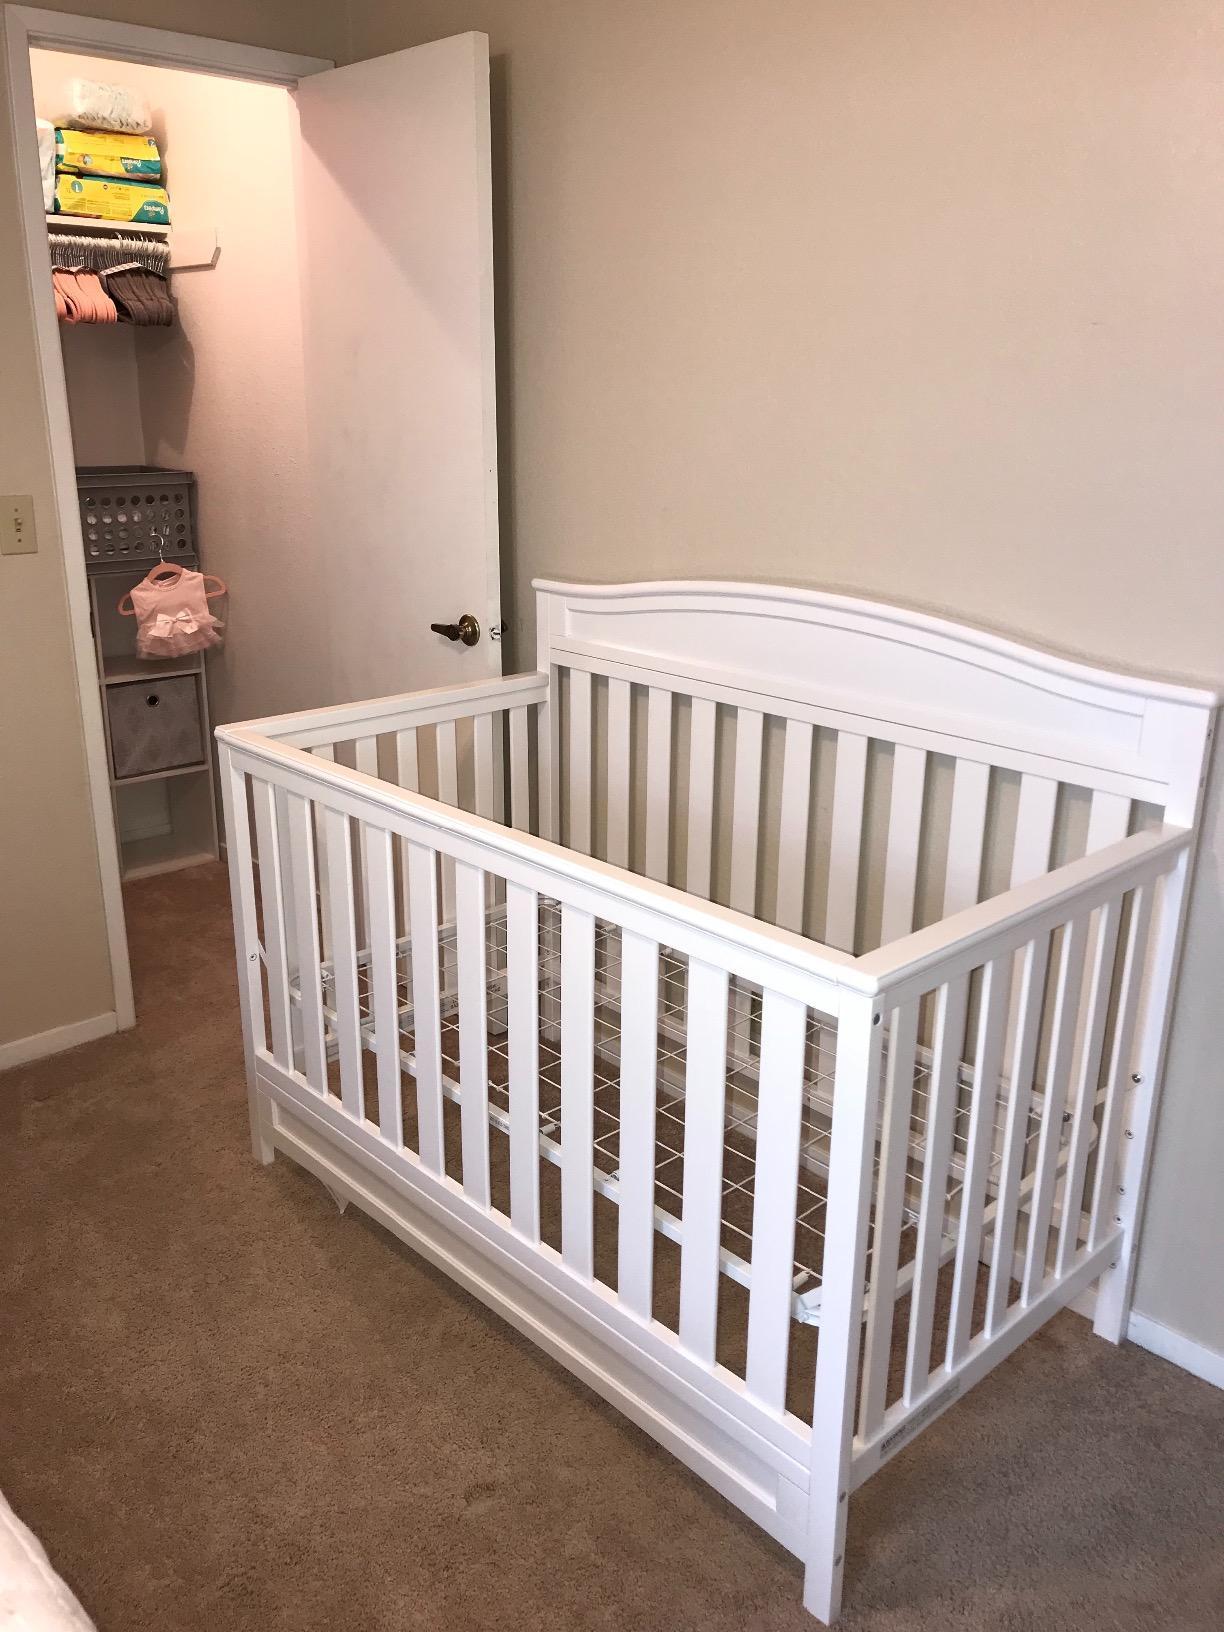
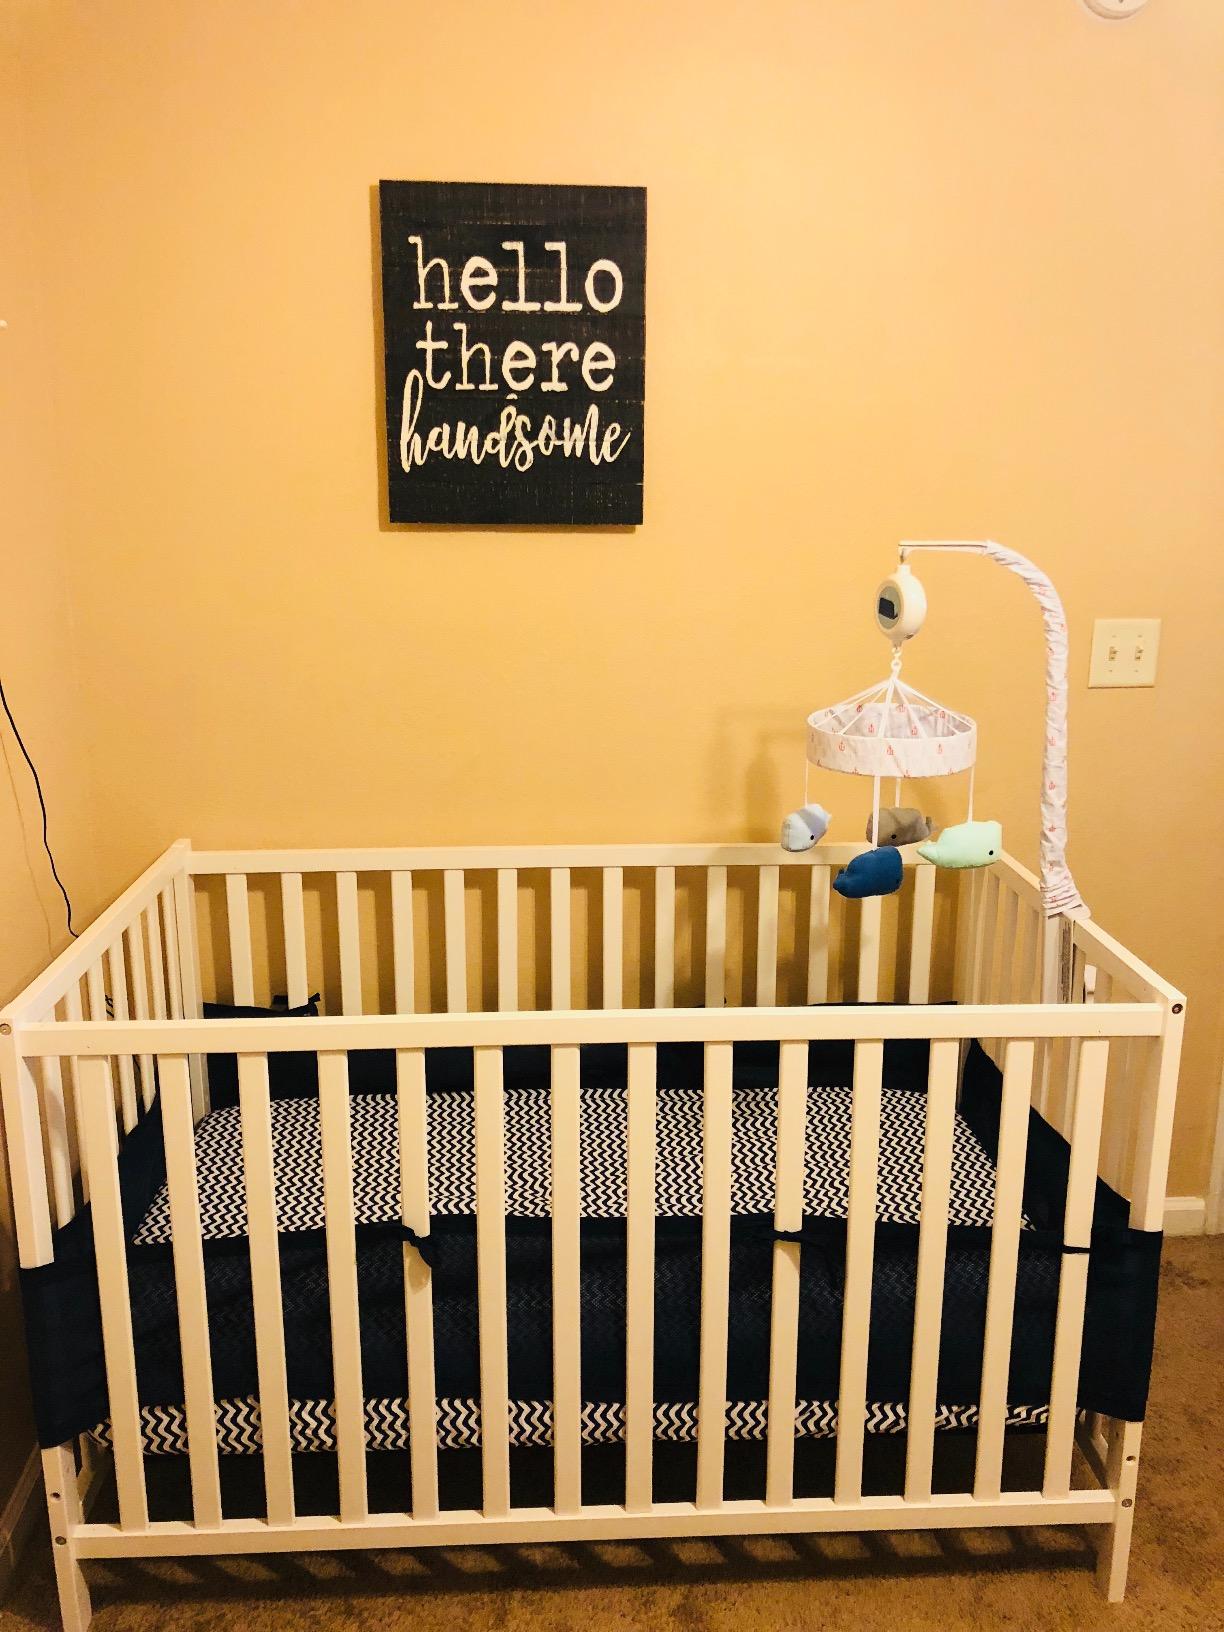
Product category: products_crib
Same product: no